The Alan Parsons Project

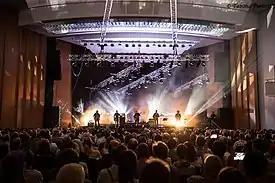
Alan Parsons Live Project, Congress Centrum, Ulm Germany in 2017

The Alan Parsons Project played live only once under that name during its original incarnation because Woolfson and Parsons held the roles of writing and production, and because of the technical difficulties of re-producing on stage the complex instrumentation used in the studio. In the 1990s, musical production evolved with the technology of digital samplers. The one occasion the band was introduced as 'the Alan Parsons Project' in a live performance was at The Night of the Proms, in Brussels, in October 1990. The concerts featured all Project regulars except Woolfson, present behind the scenes, while Parsons stayed at the mixer except for the last song, when he played acoustic guitar.